Harvey Milk

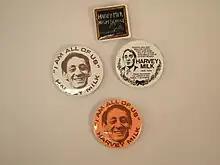
Harvey Milk buttons

From early in his political career, Milk displayed an affinity for building coalitions. The Teamsters wanted to strike against beer distributors—Coors in particular—who refused to sign the union contract. An organizer asked Milk for assistance with gay bars; in return, Milk asked the union to hire more gay drivers. A few days later, Milk canvassed the gay bars in and surrounding the Castro District, urging them to refuse to sell the beer. With the help of a coalition of Arab and Chinese grocers the Teamsters had also recruited, the boycott was successful. Milk found a strong political ally in organized labor, and it was around this time that he began to style himself "The Mayor of Castro Street". As Castro Street's presence grew, so did Milk's reputation. Tom O'Horgan remarked, "Harvey spent most of his life looking for a stage. On Castro Street he finally found it."